Collectable

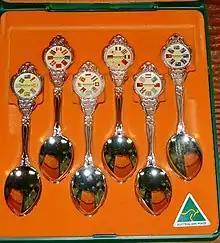
A set of collectable teaspoons from World Expo 88

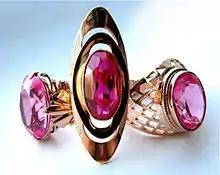
Collectible Soviet gold rings with rubies

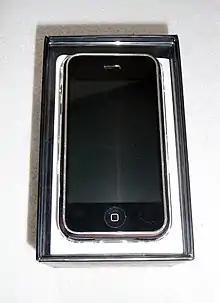
The original iPhone in its box. Unopened "vintage" items which are part of popular brand lines are widely regarded as collector's items.

A collectable (collectible or collector's item) is any object regarded as being of value or interest to a collector. Collectable items are not necessarily monetarily valuable or uncommon. There are numerous types of collectables and terms to denote those types. An antique is a collectable that is old. A curio is something deemed unique, uncommon, or weird, such as a decorative item. A manufactured collectable is an item made specifically for people to collect.